World Trade Center Barcelona

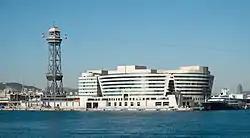
World Trade Center Barcelona

World Trade Center Barcelona is a business park located in Barcelona, opened on 22 July 1999. This business center is located on the waterfront close to the city center, and has of rented office and a conference center, conventions and meeting spaces with 20 different rooms.